HMS Defender (1883)

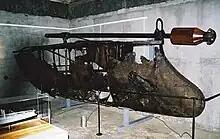
The bow and spar torpedo of "Defender" displayed at the Lyttelton Torpedo Boat Museum

In 1999 the remains were recovered, and now form part of the exhibition at the Lyttelton Torpedo Boat Museum. Housed in the historic magazine building in Magazine Bay it exhibits the remains of the hull, an engine and other artefacts.